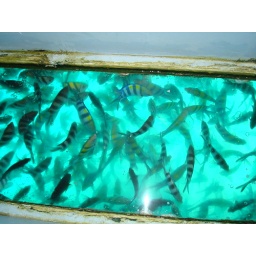
Fish under the glass bottom boat